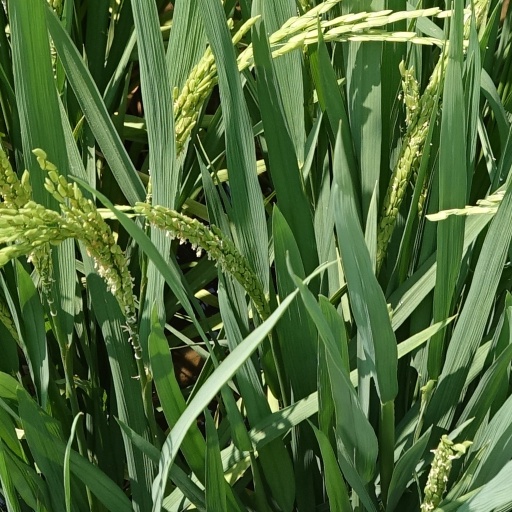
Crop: rice